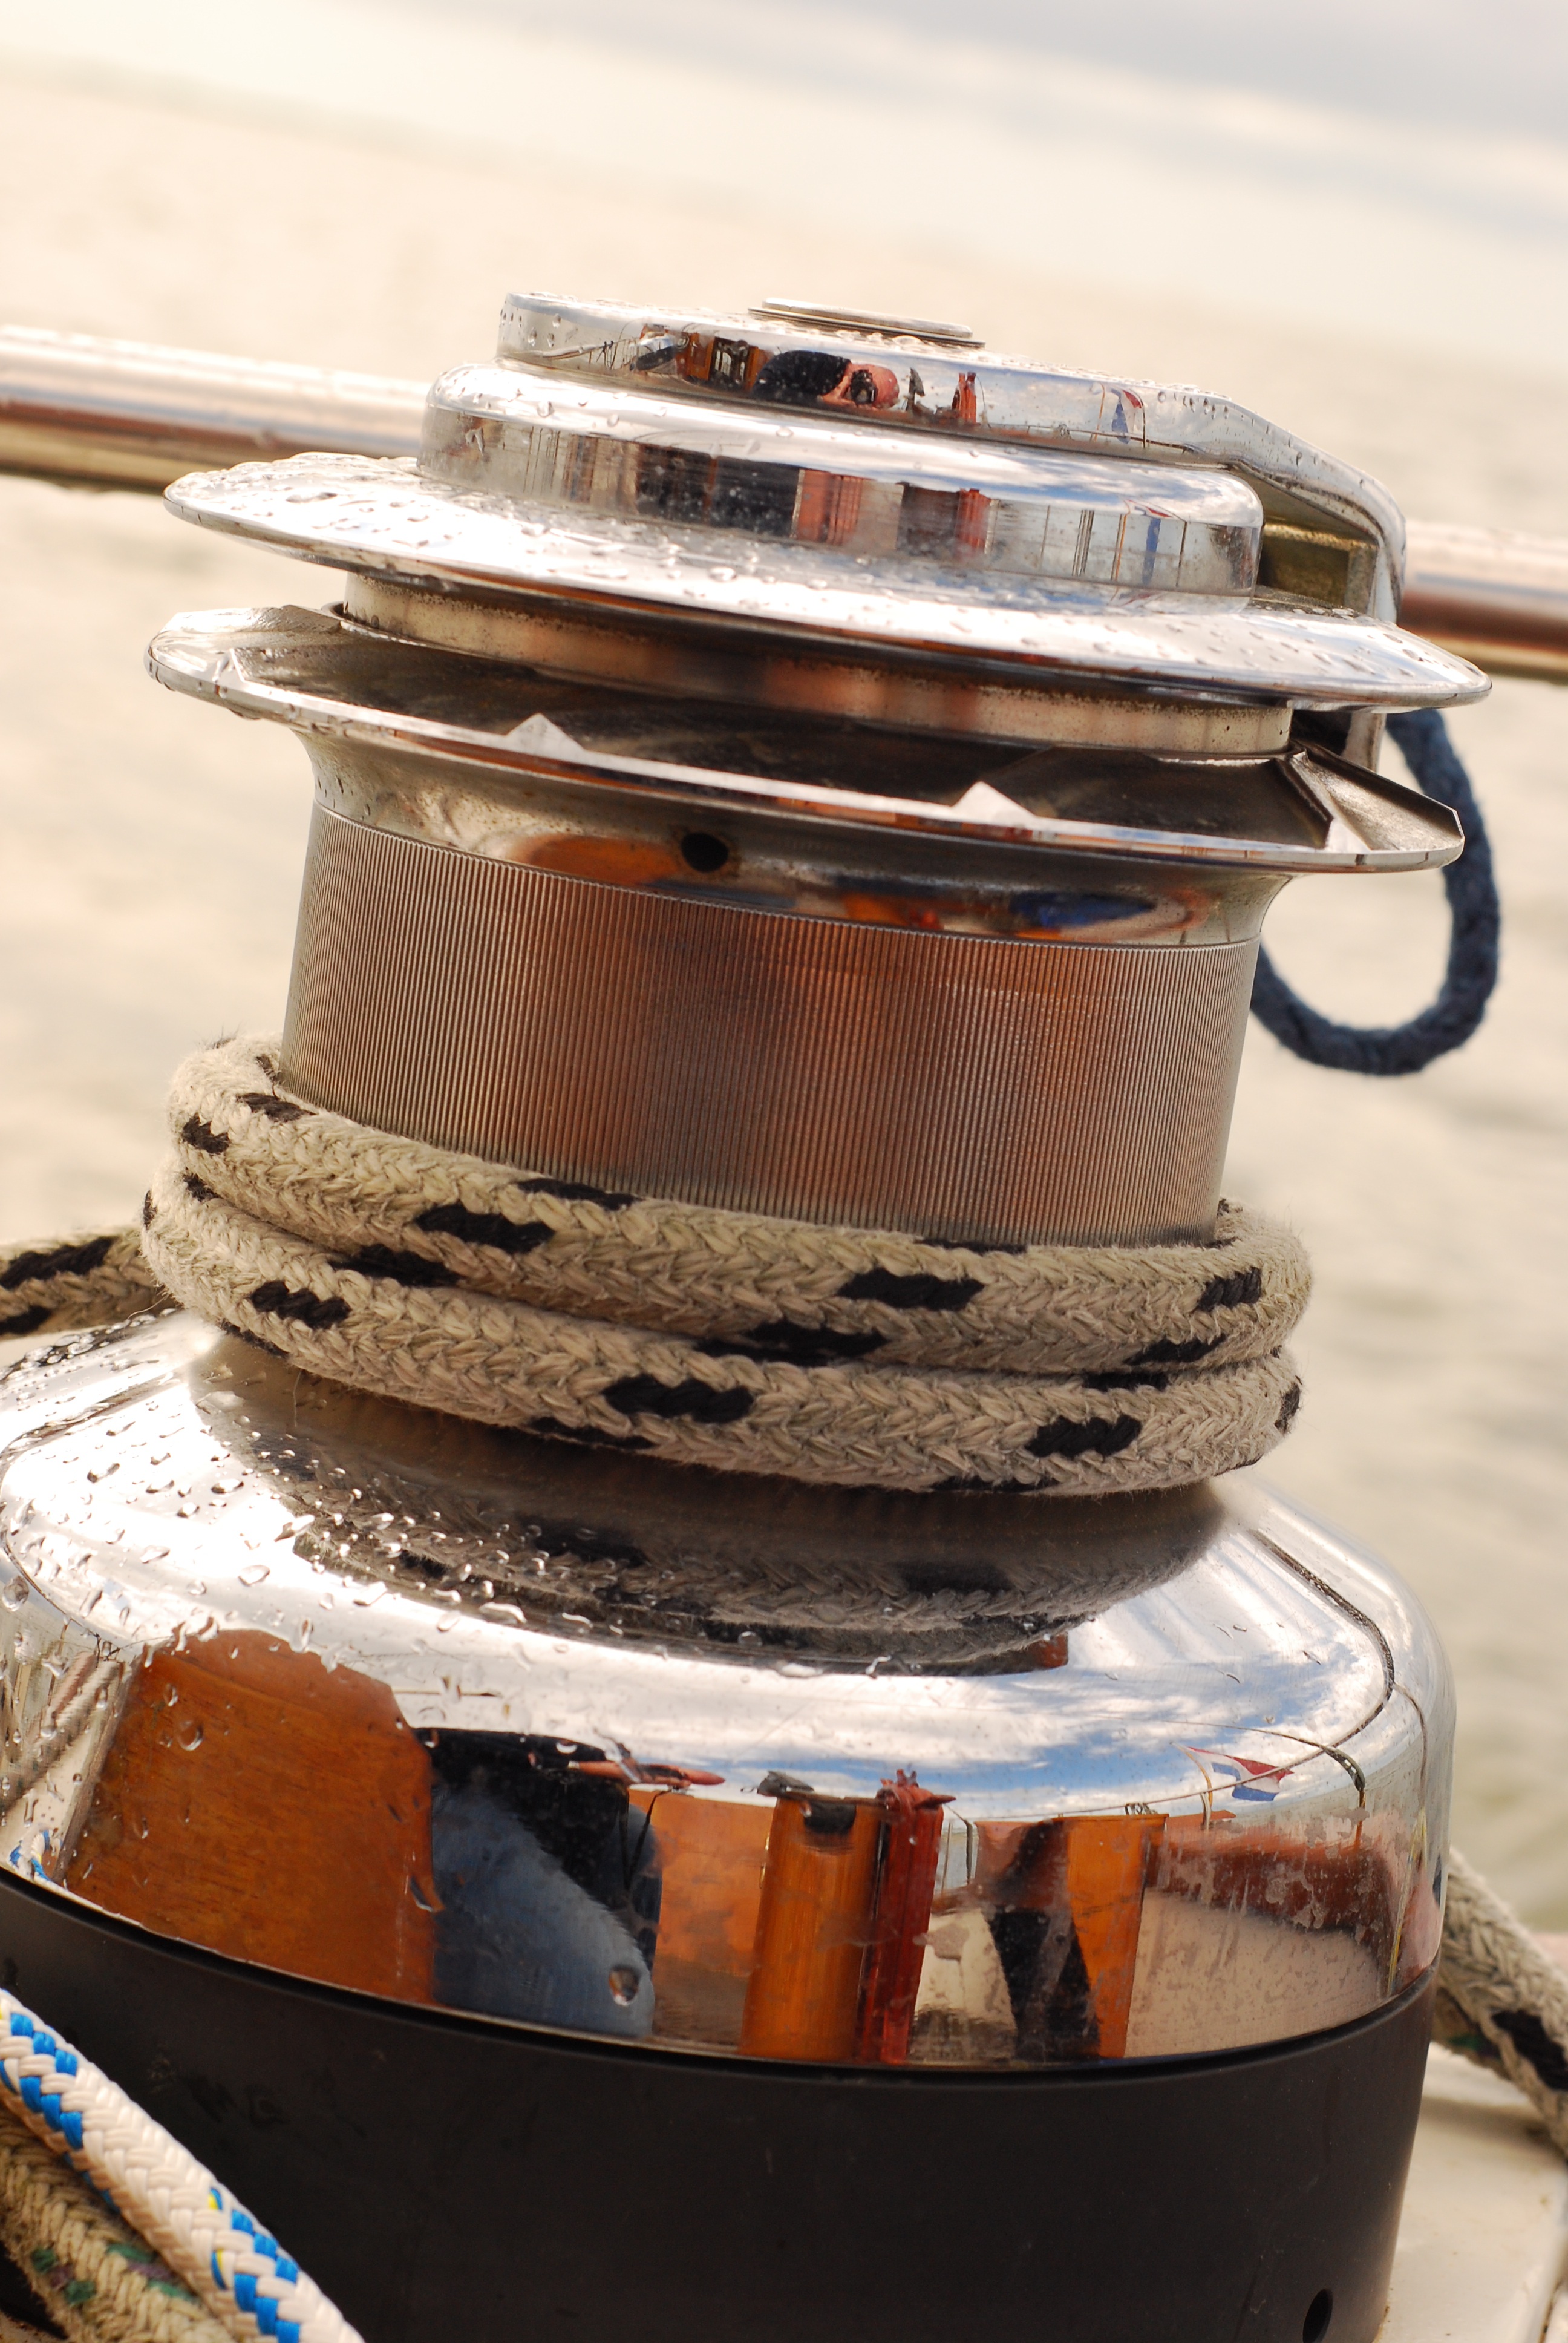
water, wood, boat, ship, dish, food, sailing, ceramic, baking, art, sailing boat, flavor